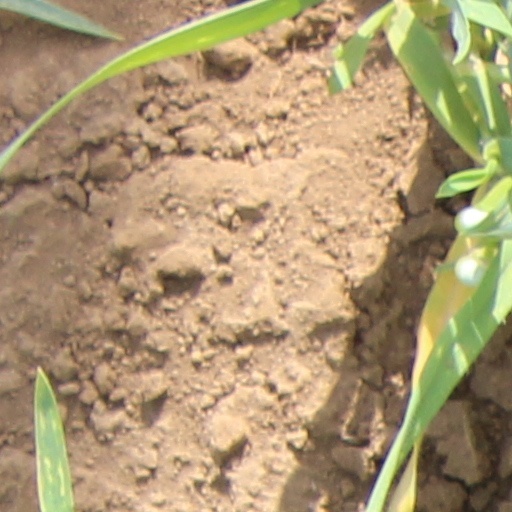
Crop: wheat